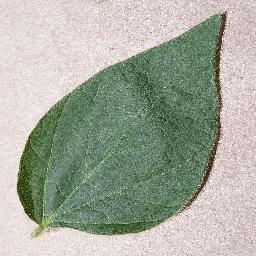
Label: Soybean___healthy